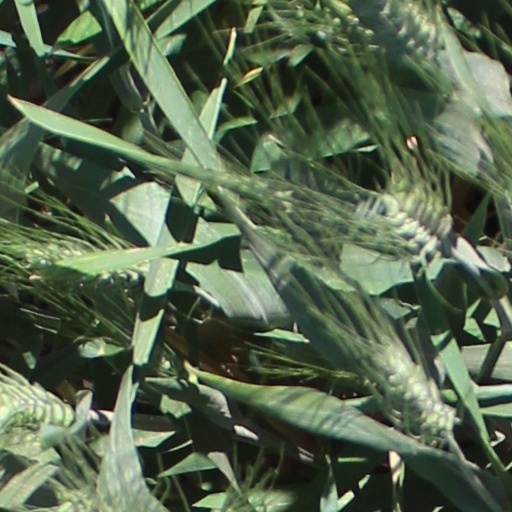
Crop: wheat